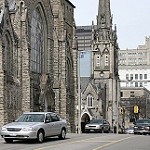
Scene: Outdoor